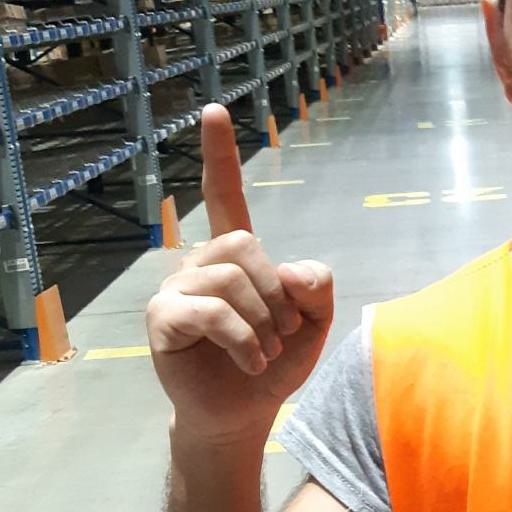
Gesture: one